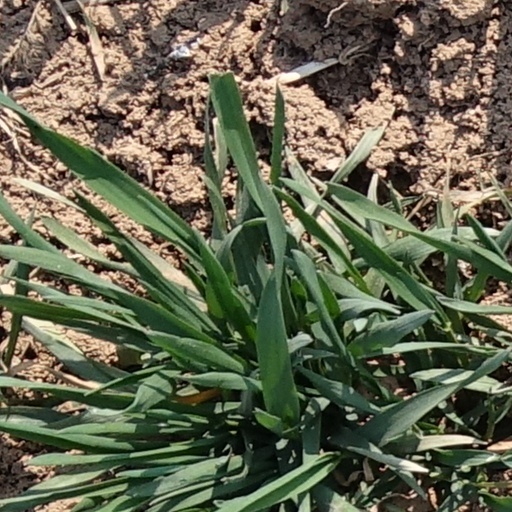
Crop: wheat